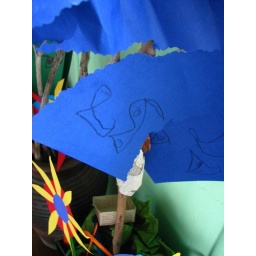
animals in the tree